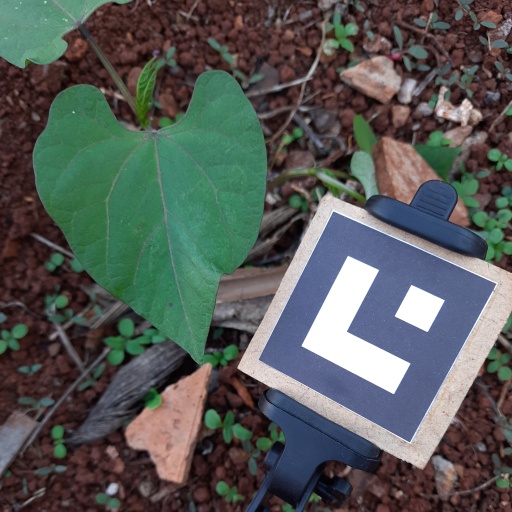
Observations: wavy surface, no eating holes, under shade